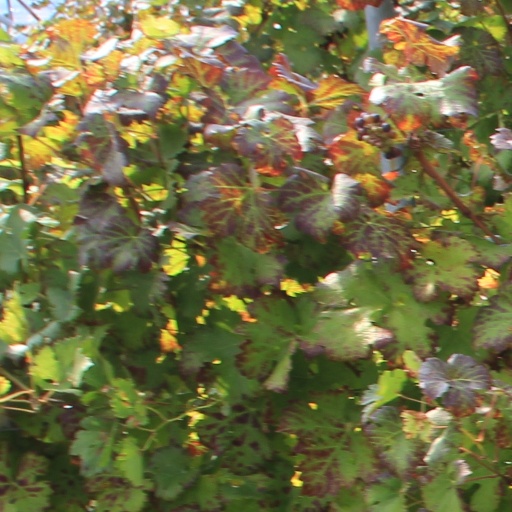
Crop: grape